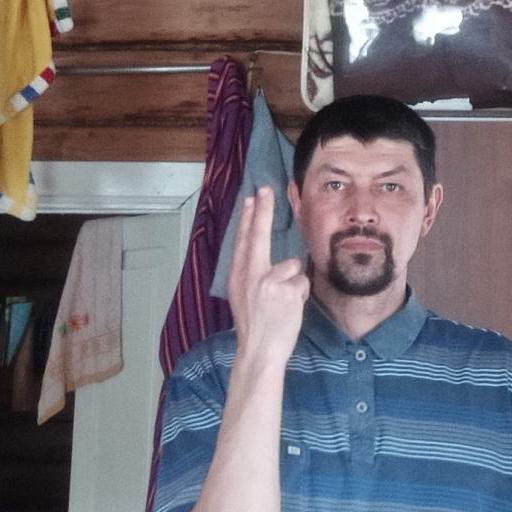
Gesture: two_up_inverted